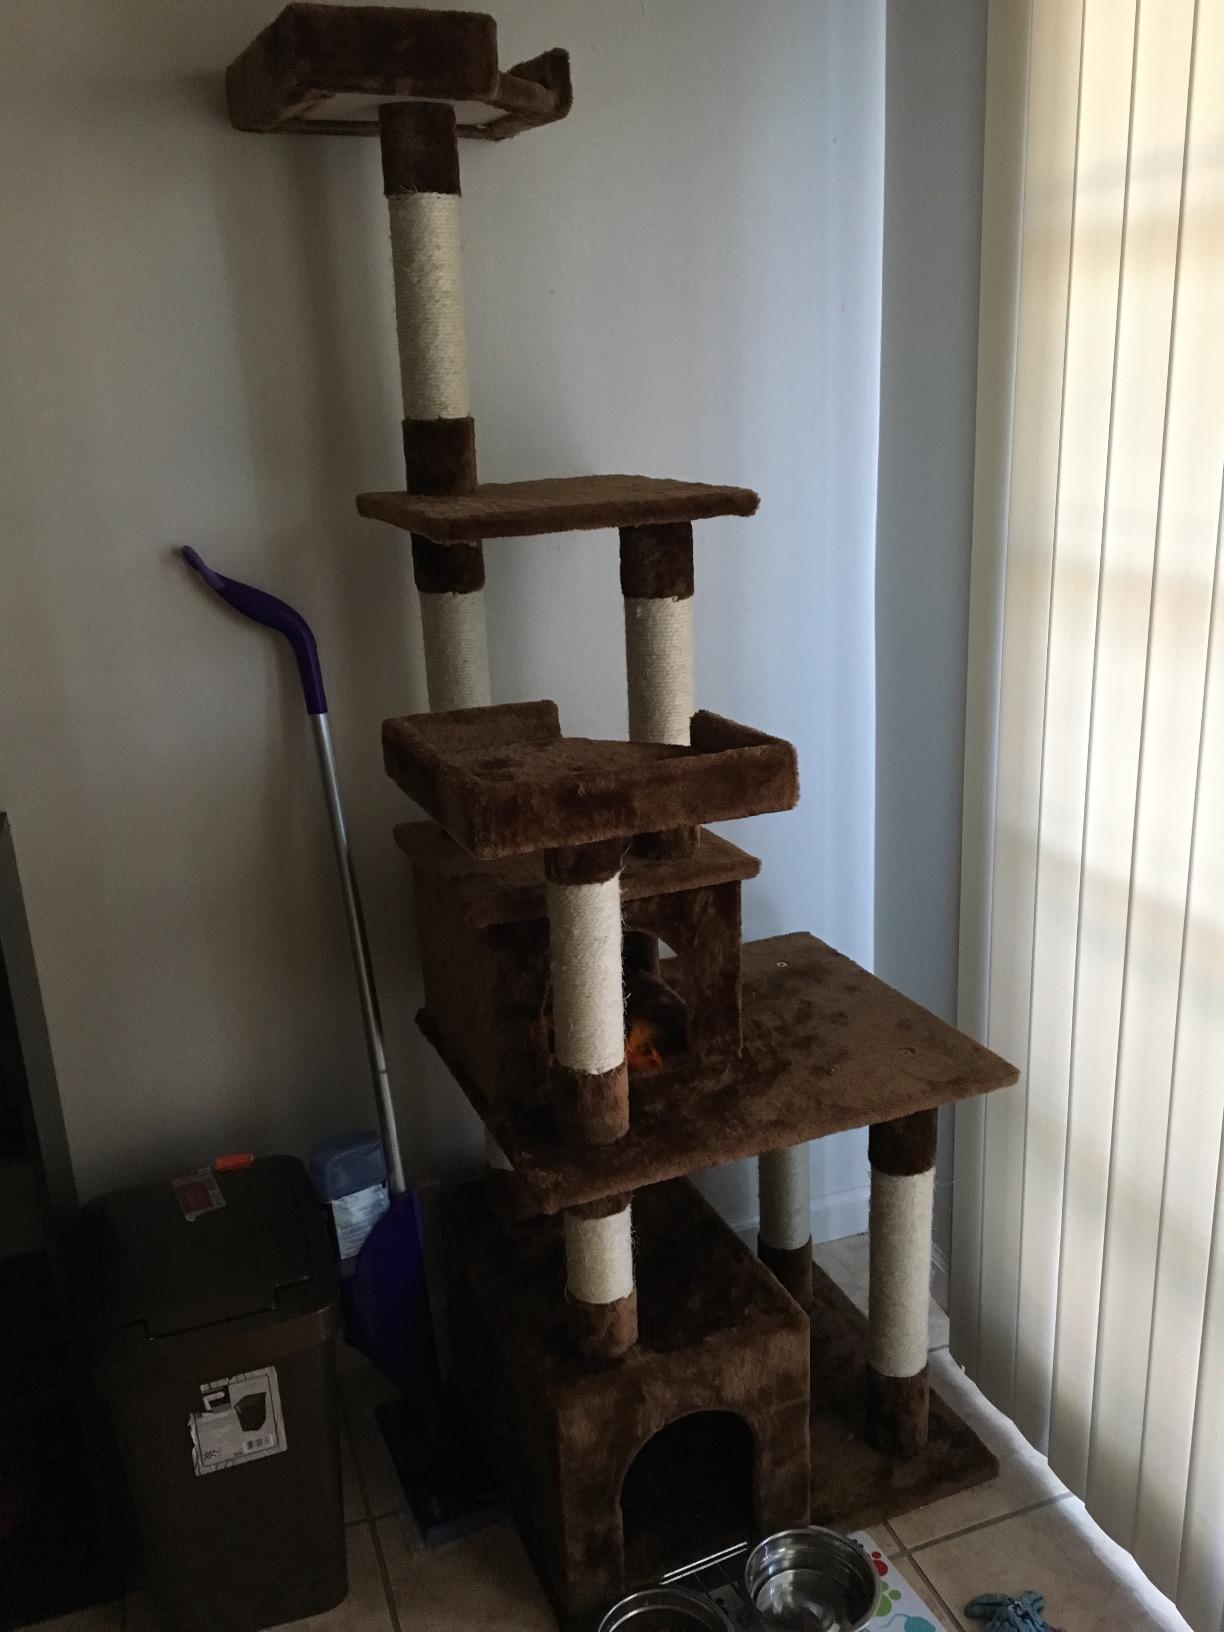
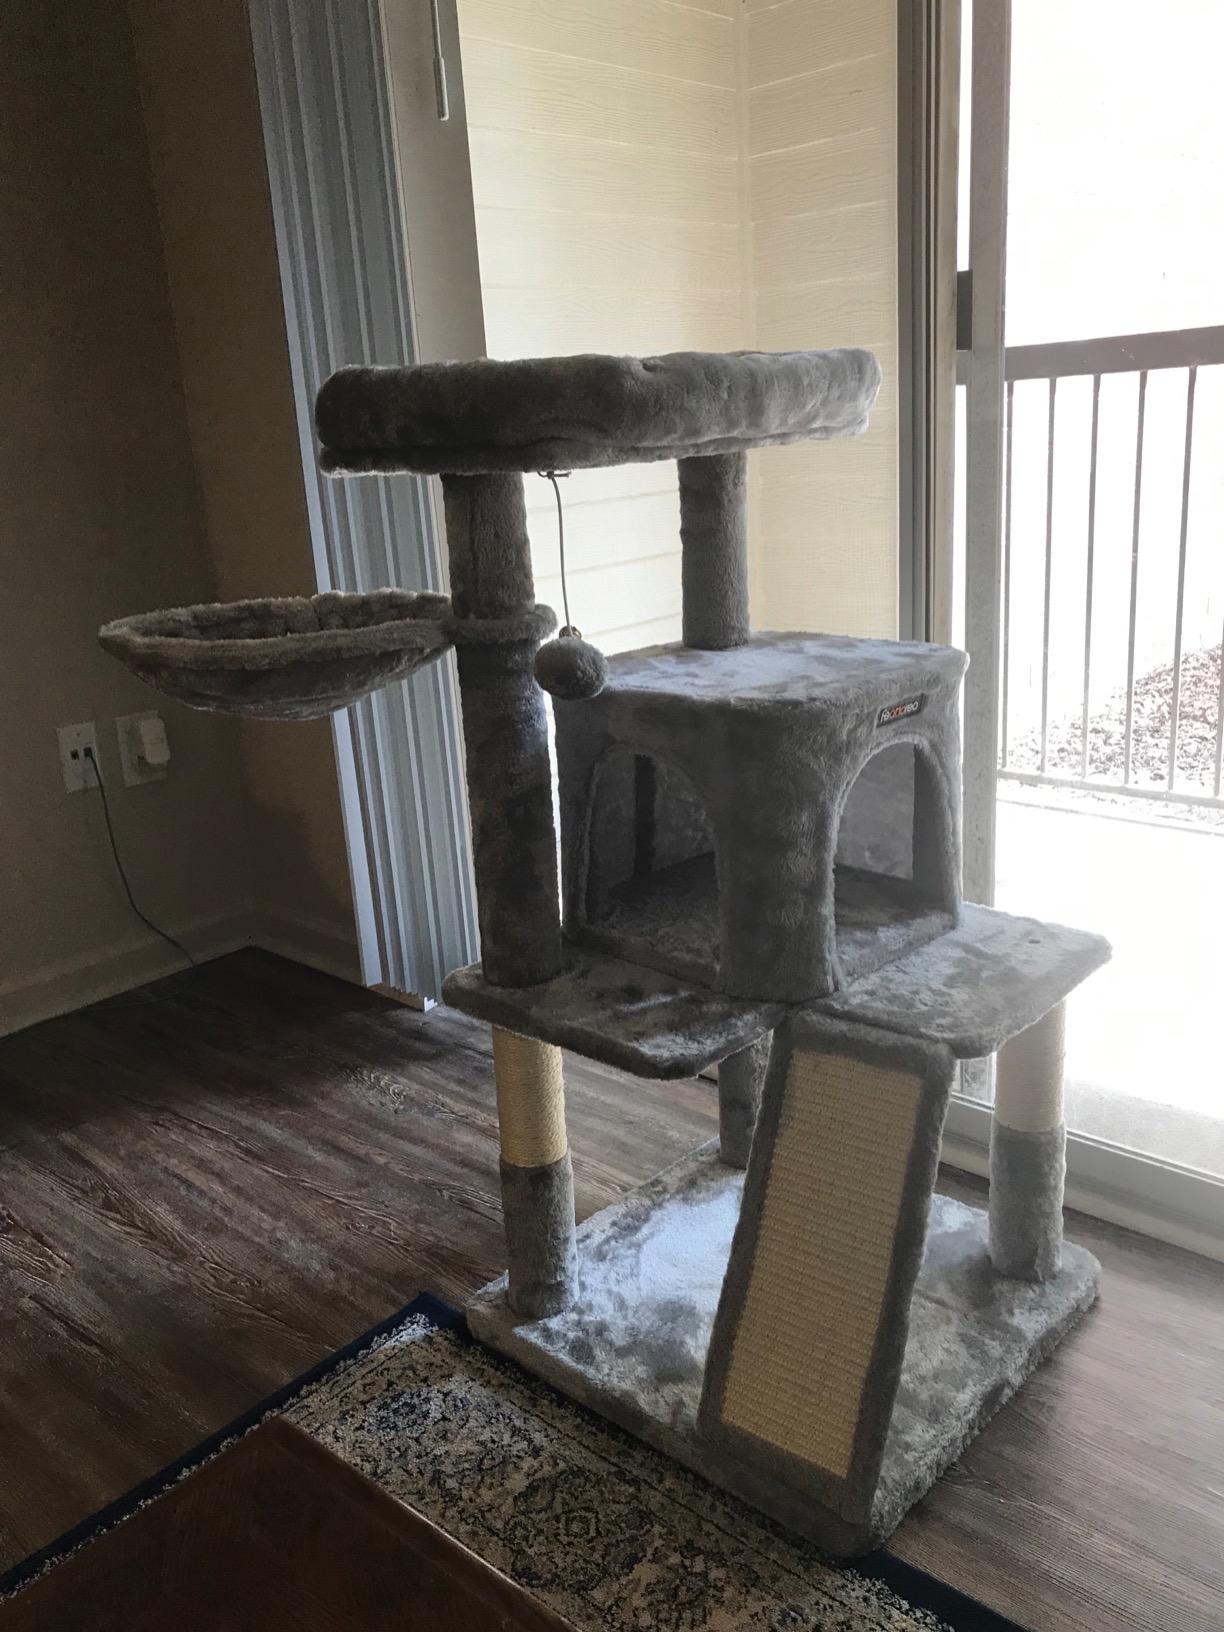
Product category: items_cat tree
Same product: no